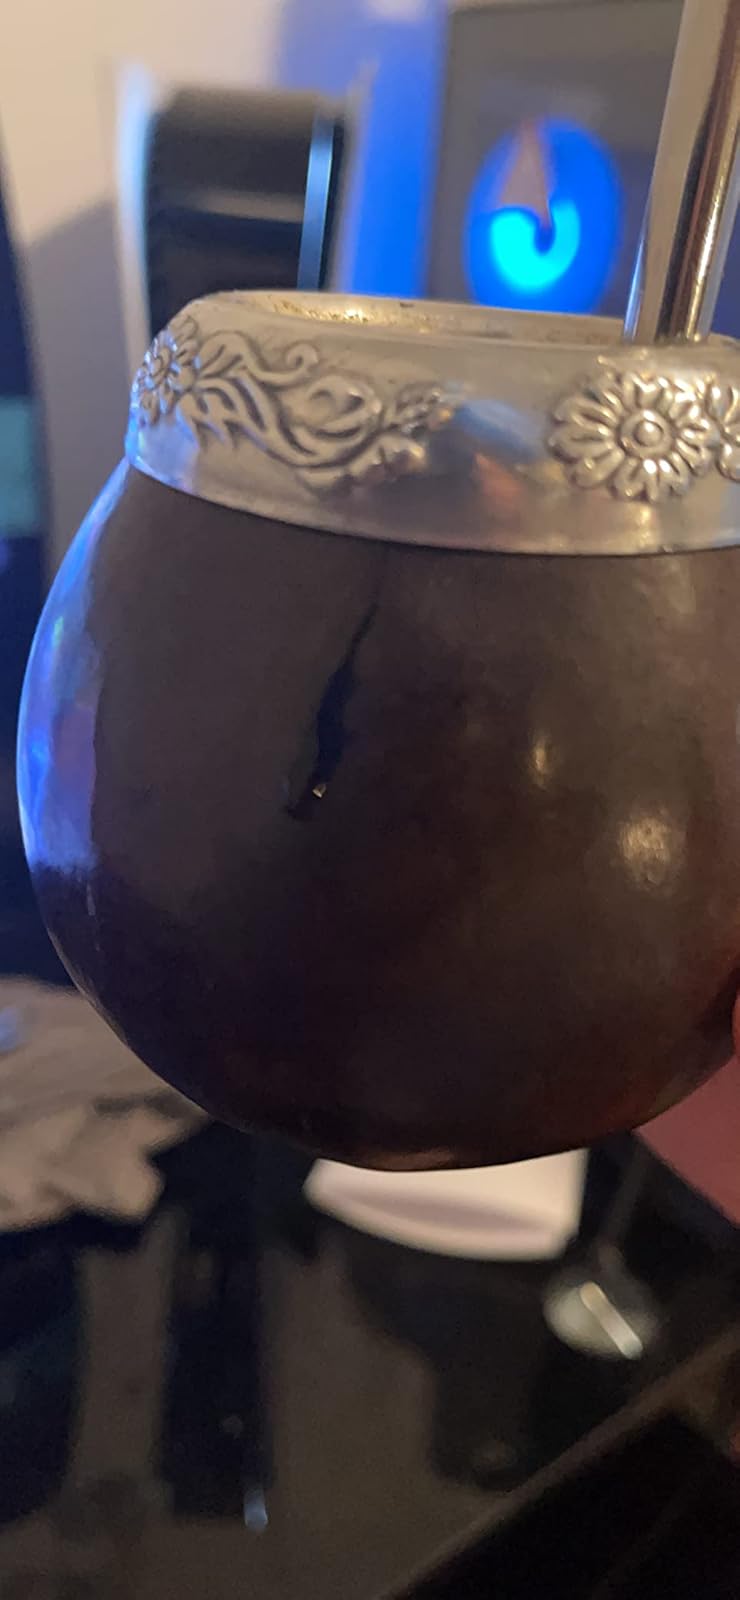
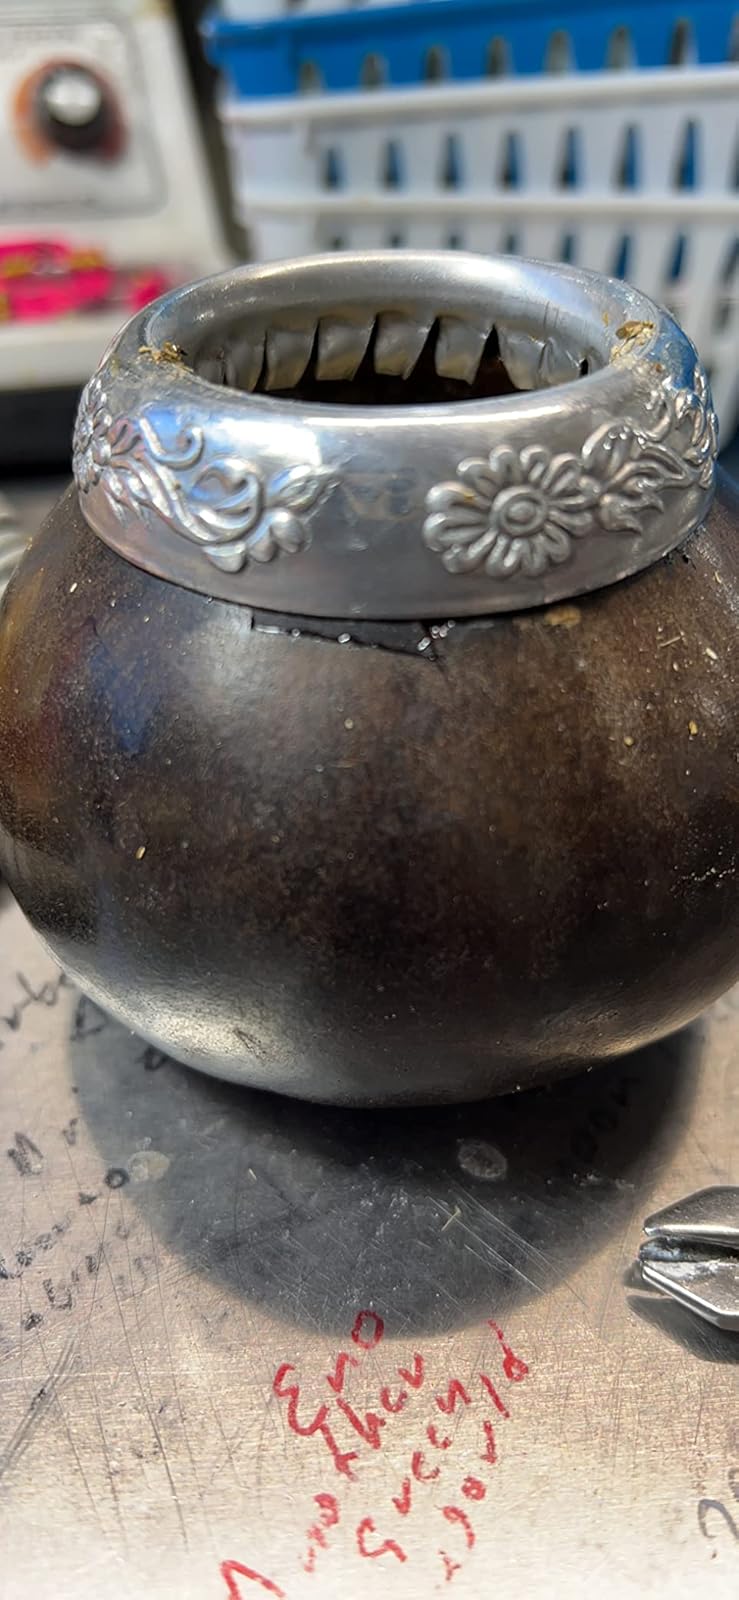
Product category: items_tea
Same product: yes